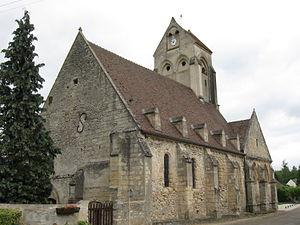
Église Notre-Dame-de-la-Nativité de Varinfroy. (département de l'Oise, région Picardie).
Cet article recense les monuments historiques français classés en 1920.
Cet article recense les monuments historiques de l'est de l'Oise, en région des Hauts-de-France, en France.
Varinfroy est une commune française située dans le département de l'Oise, en région Hauts-de-France.